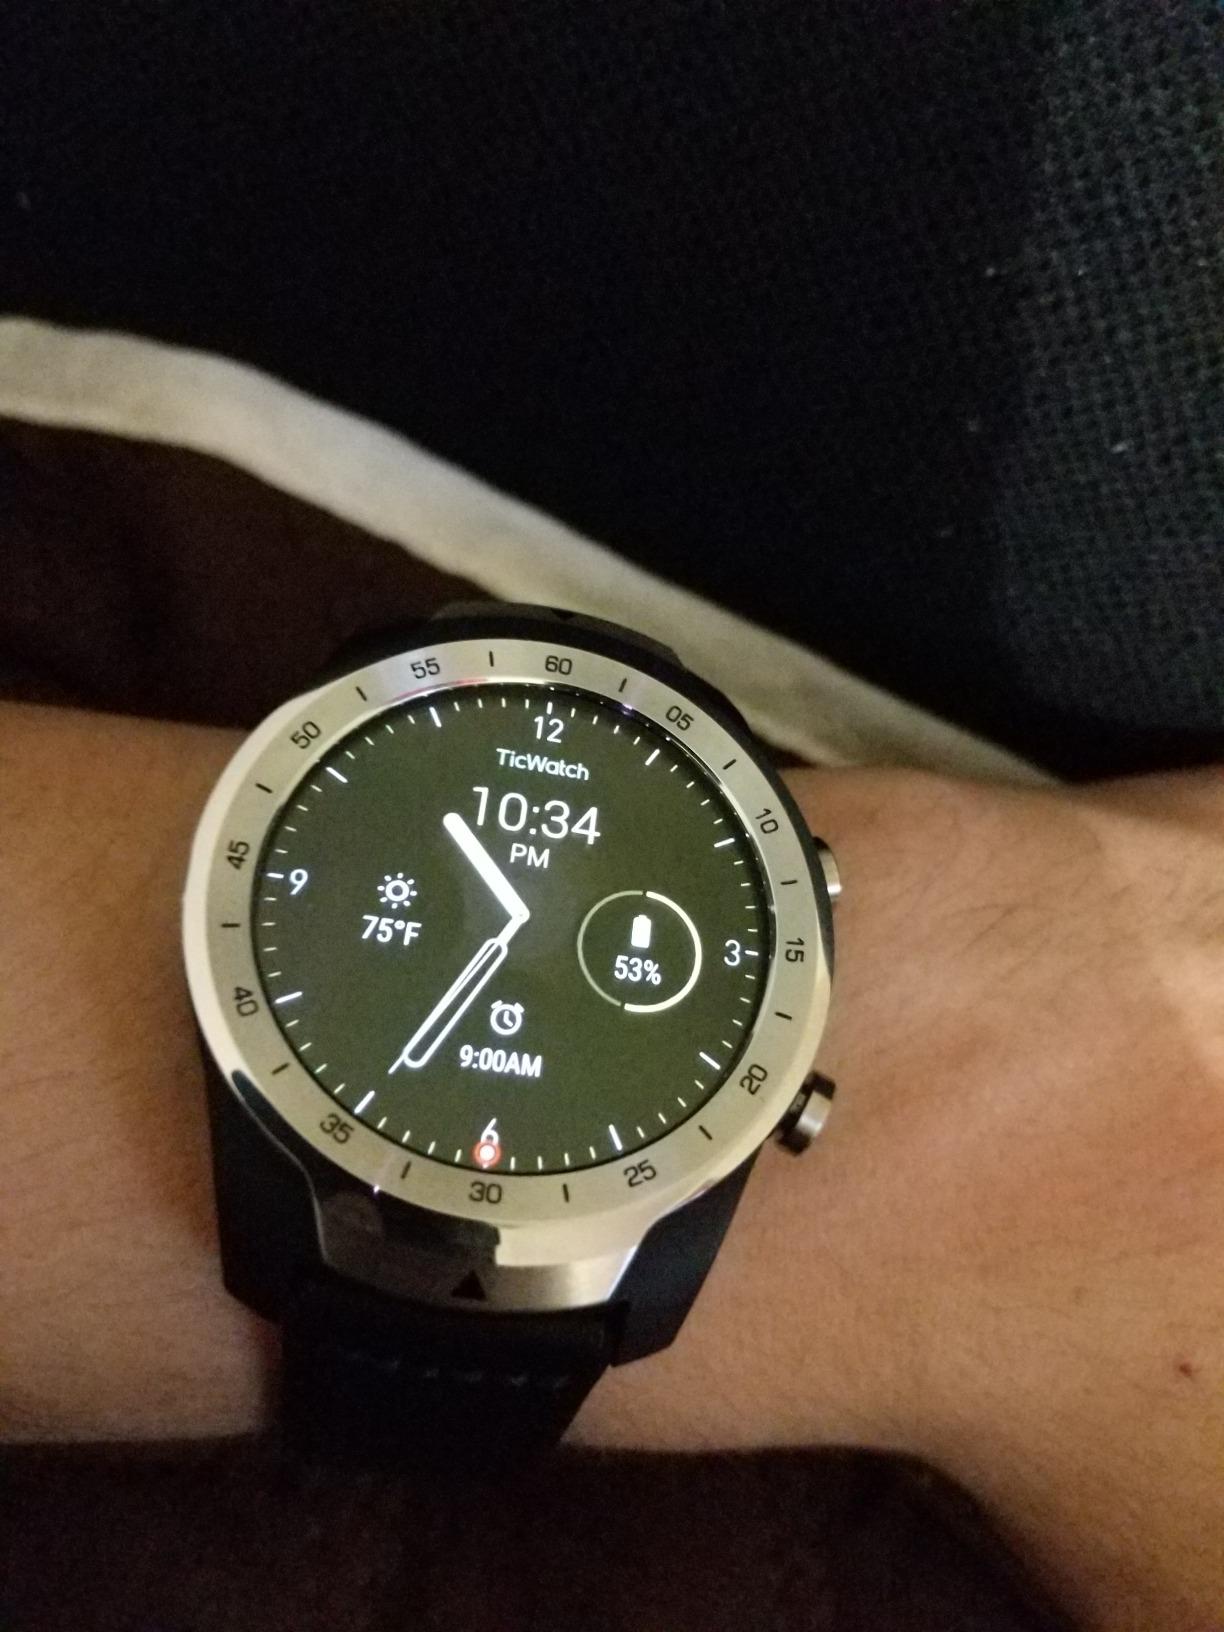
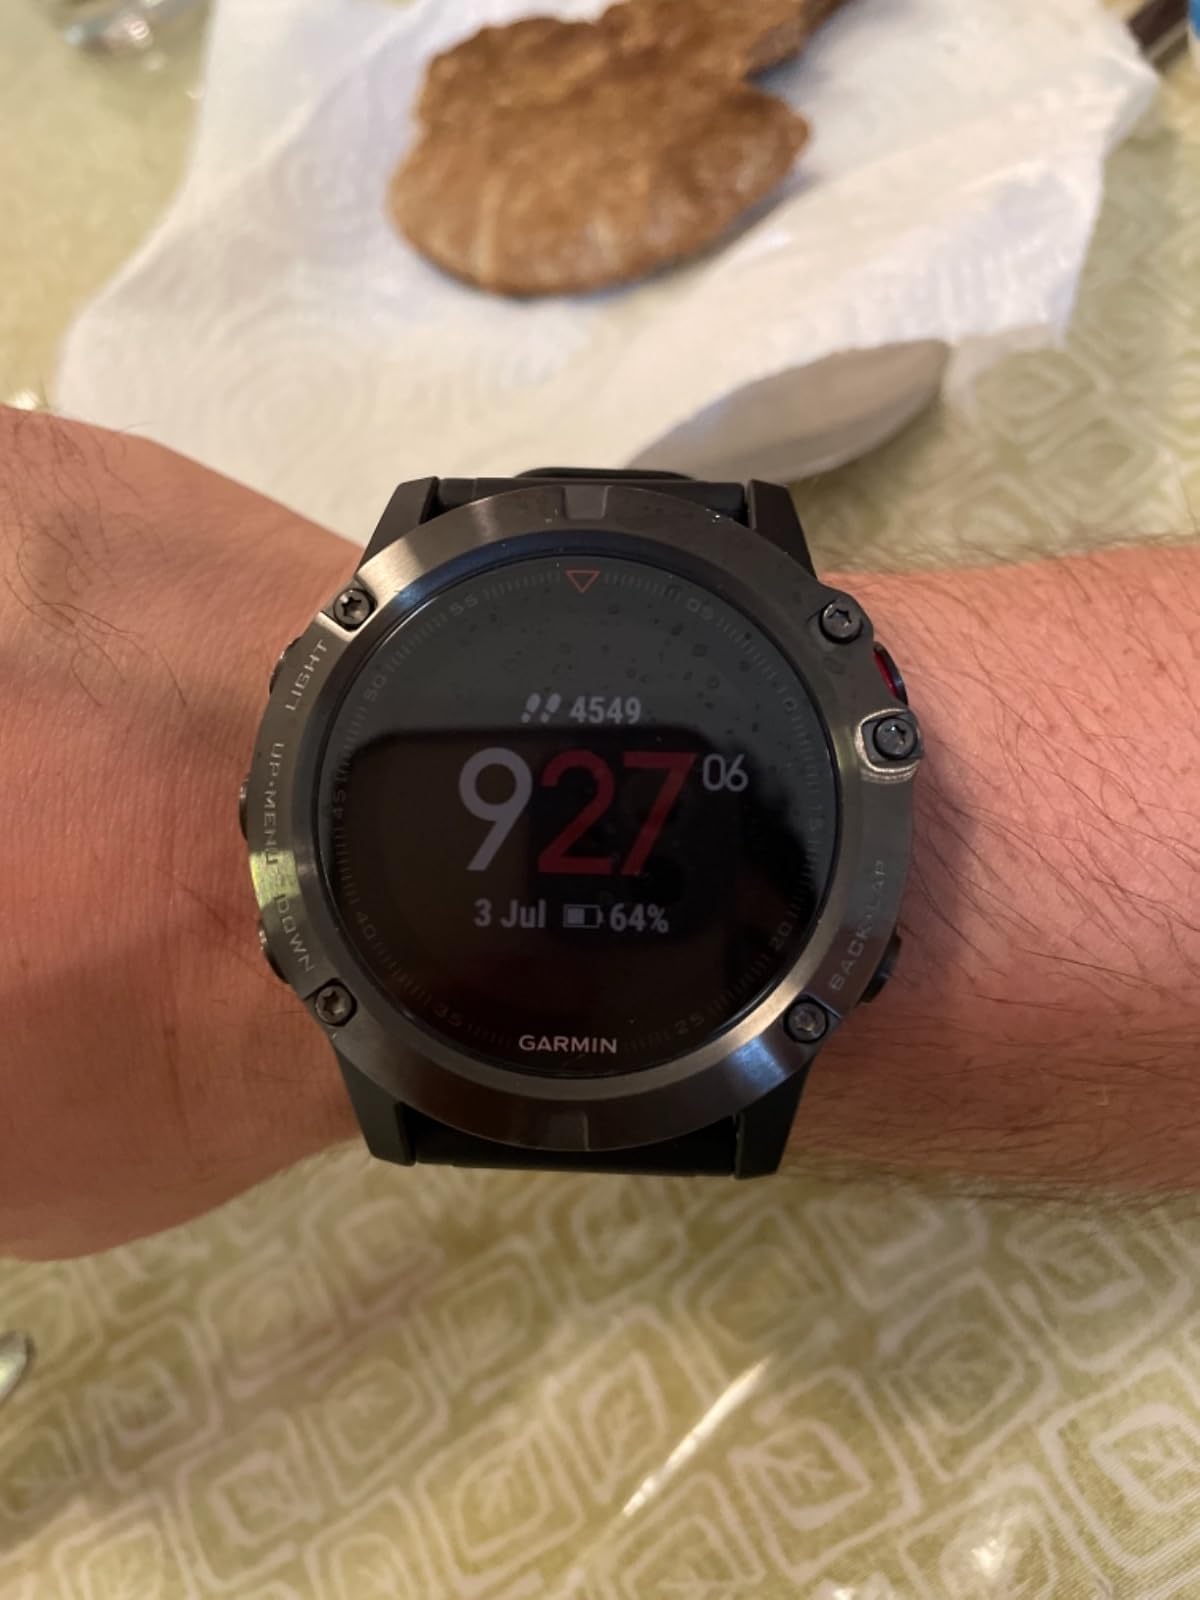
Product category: smartwatch
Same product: no